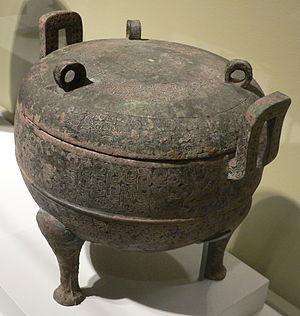
La période des Royaumes combattants s'étend, dans l'histoire de la Chine, du Vᵉ siècle av. J.-C. à l'unification des royaumes chinois par la dynastie Qin en 221 av. J.-C. Ce nom lui est donné tardivement, par référence aux Stratagèmes des Royaumes combattants, ouvrage portant sur cette période. Elle correspond dans la chronologie dynastique à la fin de la période des Zhou orientaux. Cette chronologie, qui repose sur l'historiographie traditionnelle, ne correspond pas nécessairement à la datation précise des évolutions sociales, politiques, économiques et culturelles : ce qui caractérise les Royaumes combattants date principalement du début du IVᵉ siècle av. J.-C.